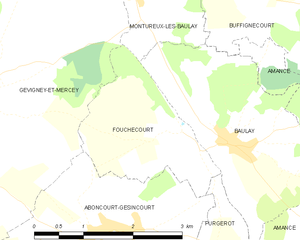
Carte des communes françaises